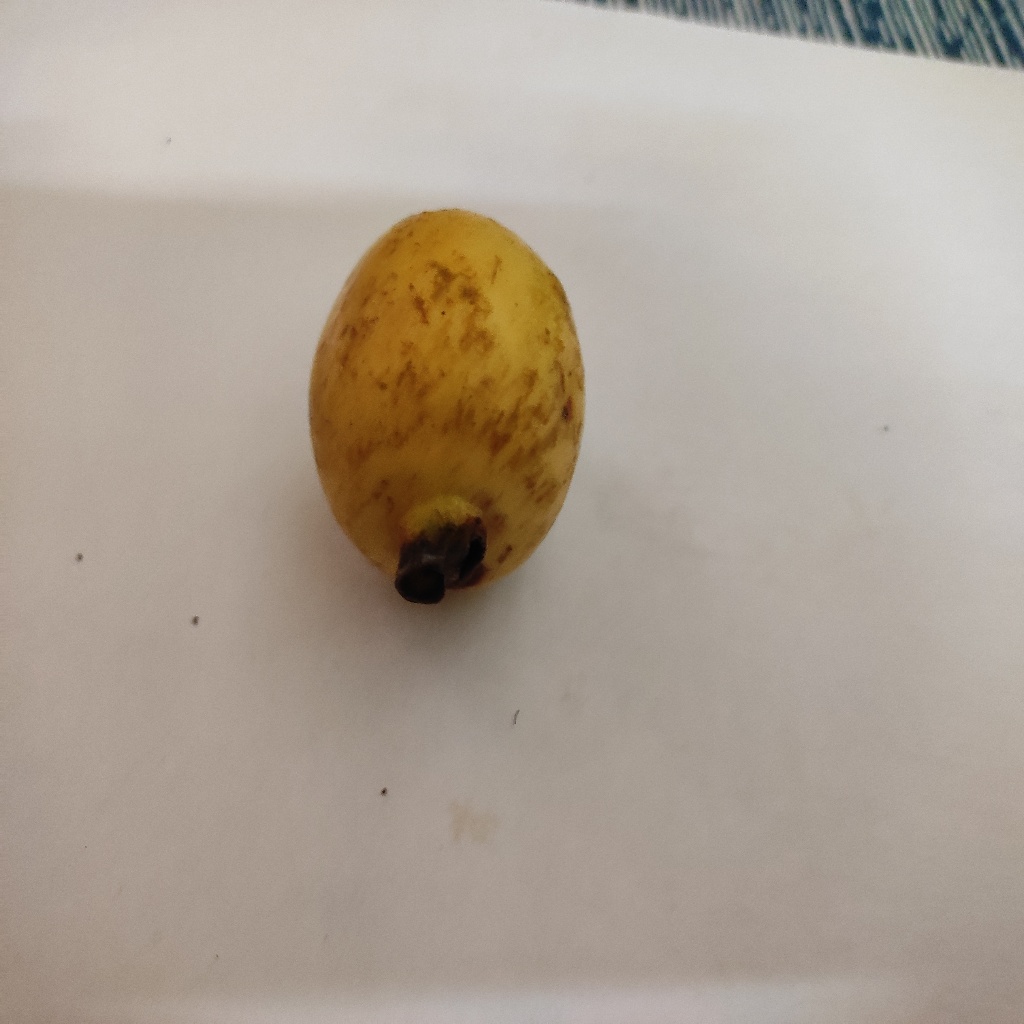
Crop: guava
Quality class: Class_B